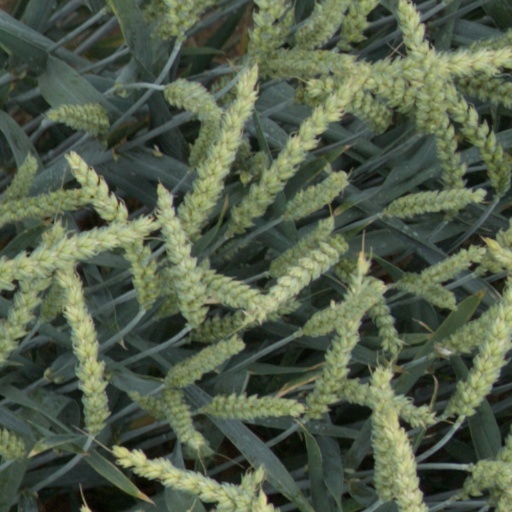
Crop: wheat